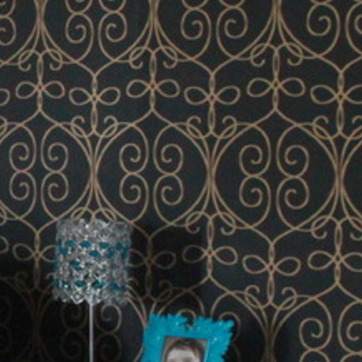
Material: wallpaper